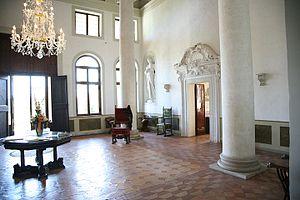
La villa Cornaro est une villa veneta d'Andrea Palladio sise à Piombino Dese, dans la province de Padoue et la région Vénétie, en Italie.